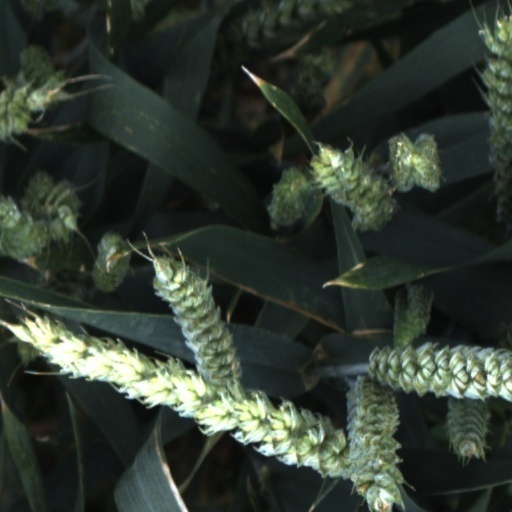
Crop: wheat